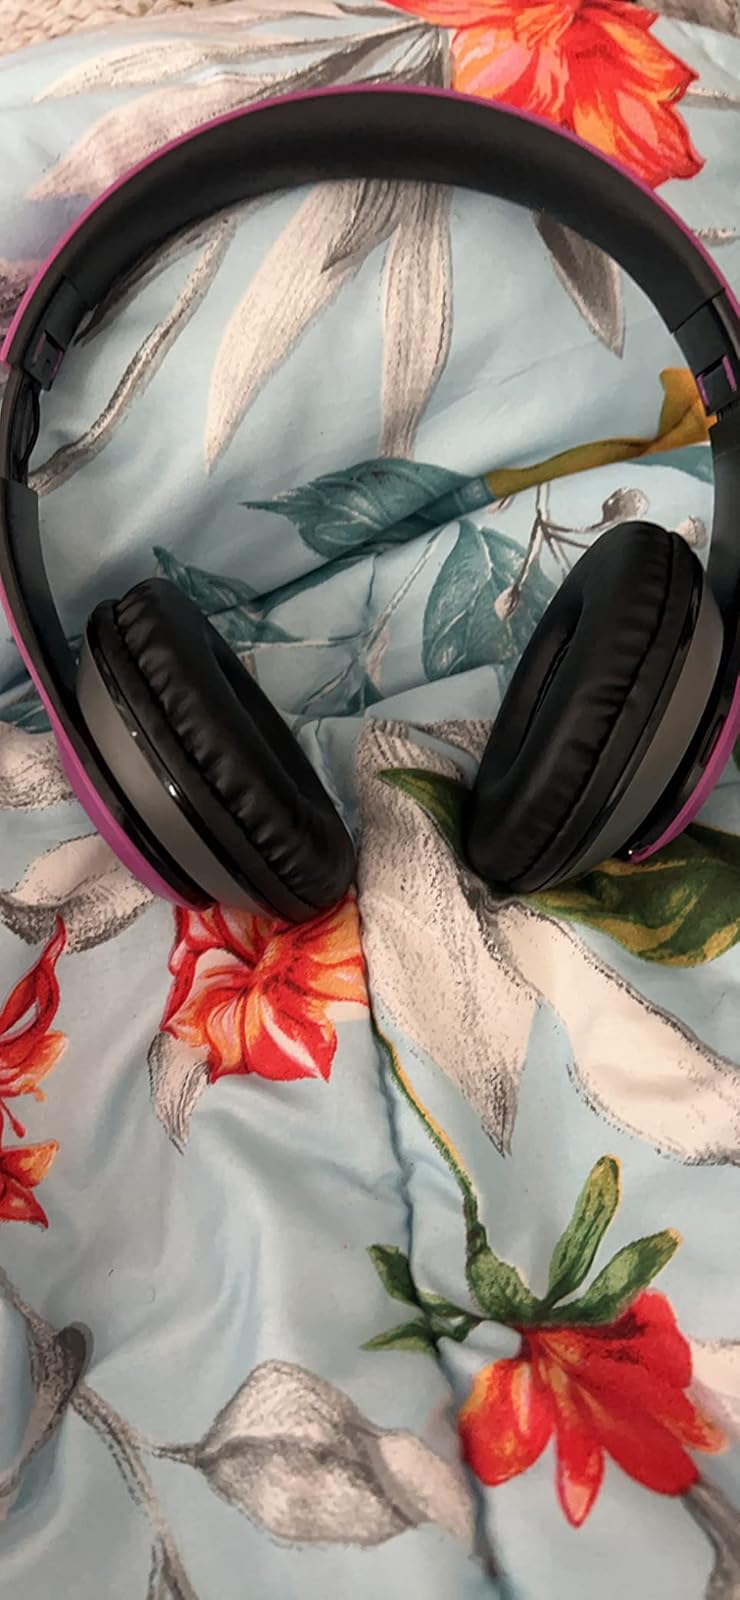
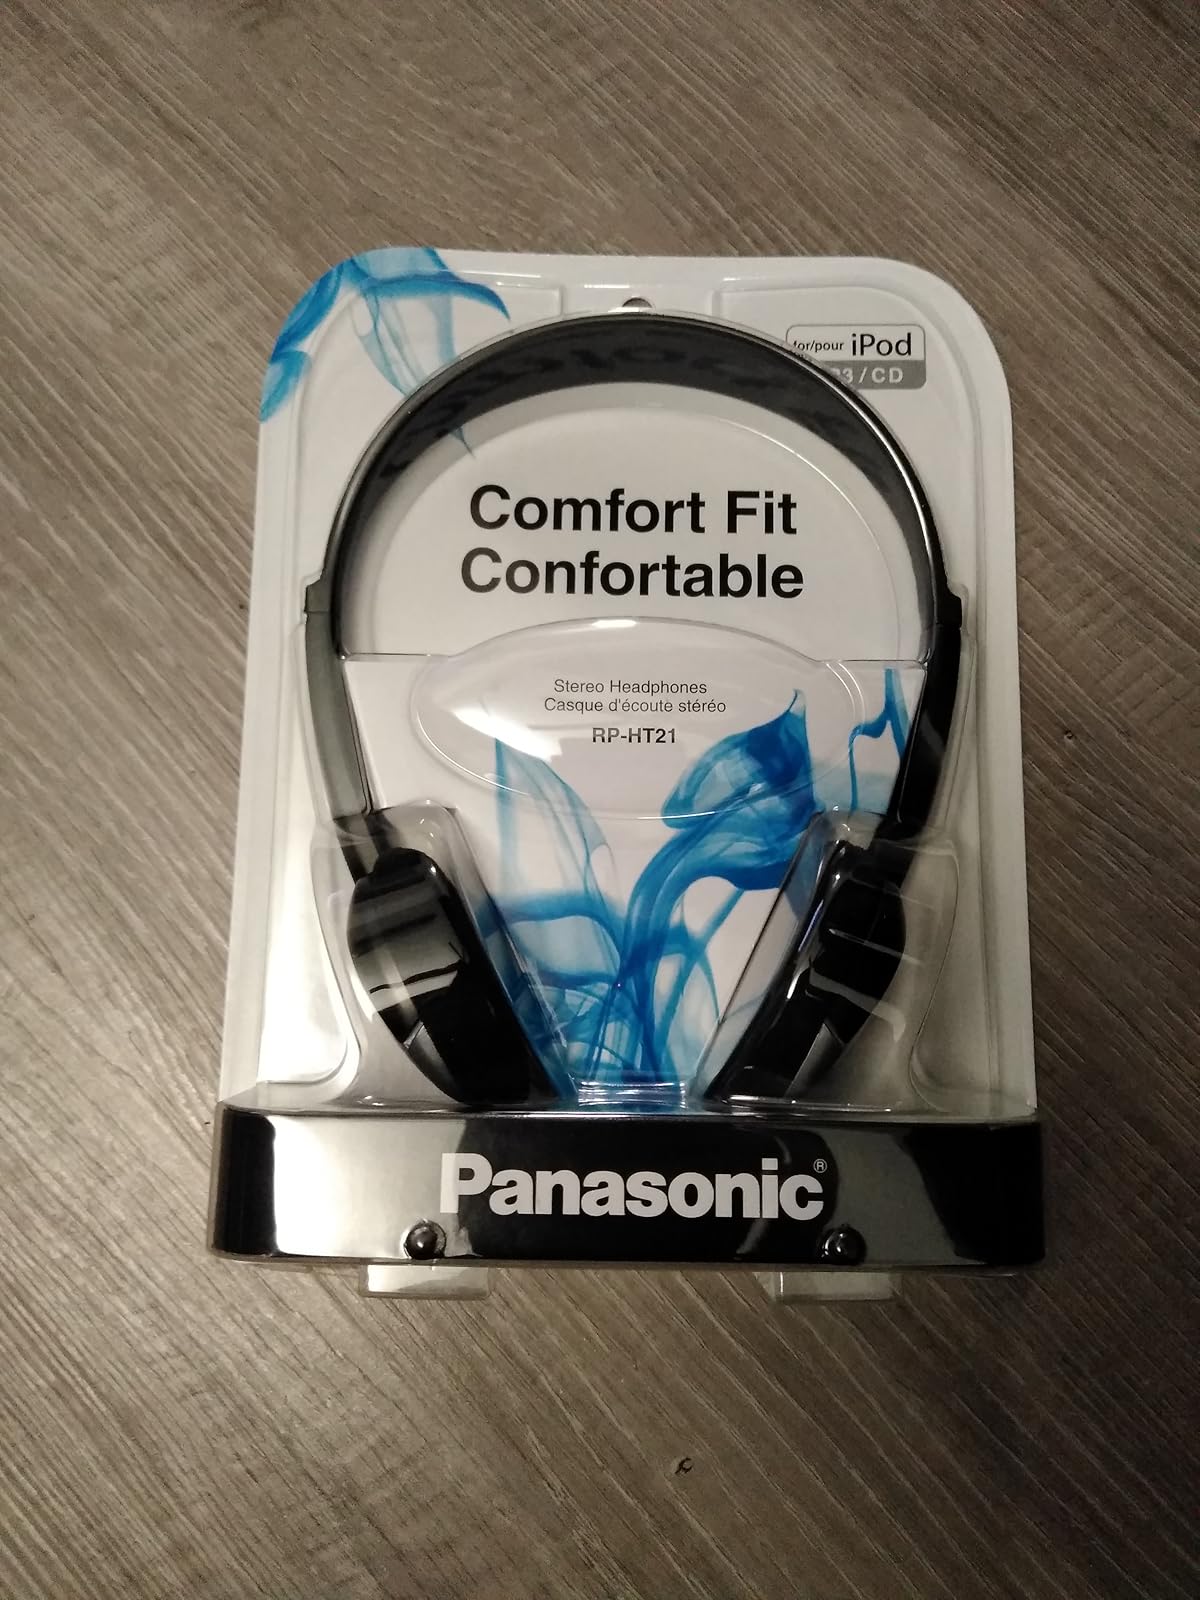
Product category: headphones
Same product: no